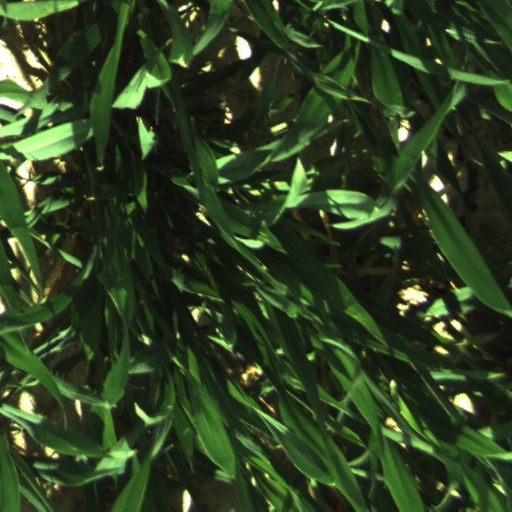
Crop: wheat